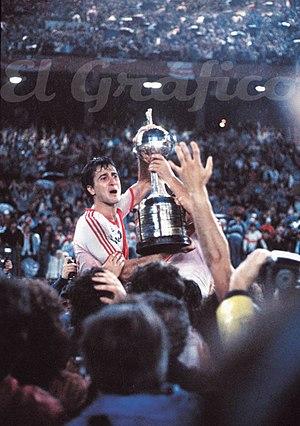
Le Club Atlético River Plate, appelé plus couramment River Plate, est un club de football argentin fondé le 25 mai 1901 et basé dans le nord de la ville de Buenos Aires, capitale argentine.